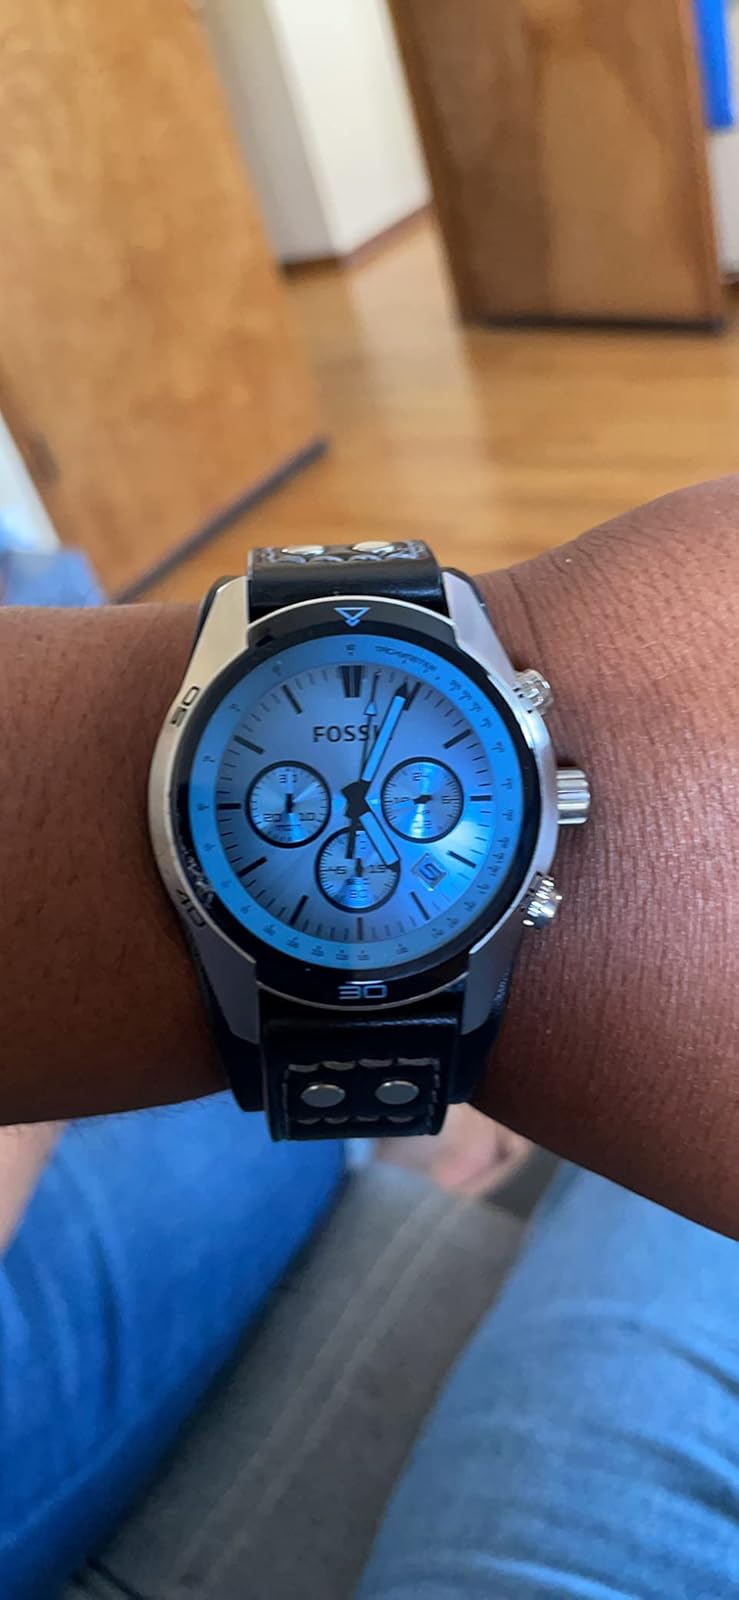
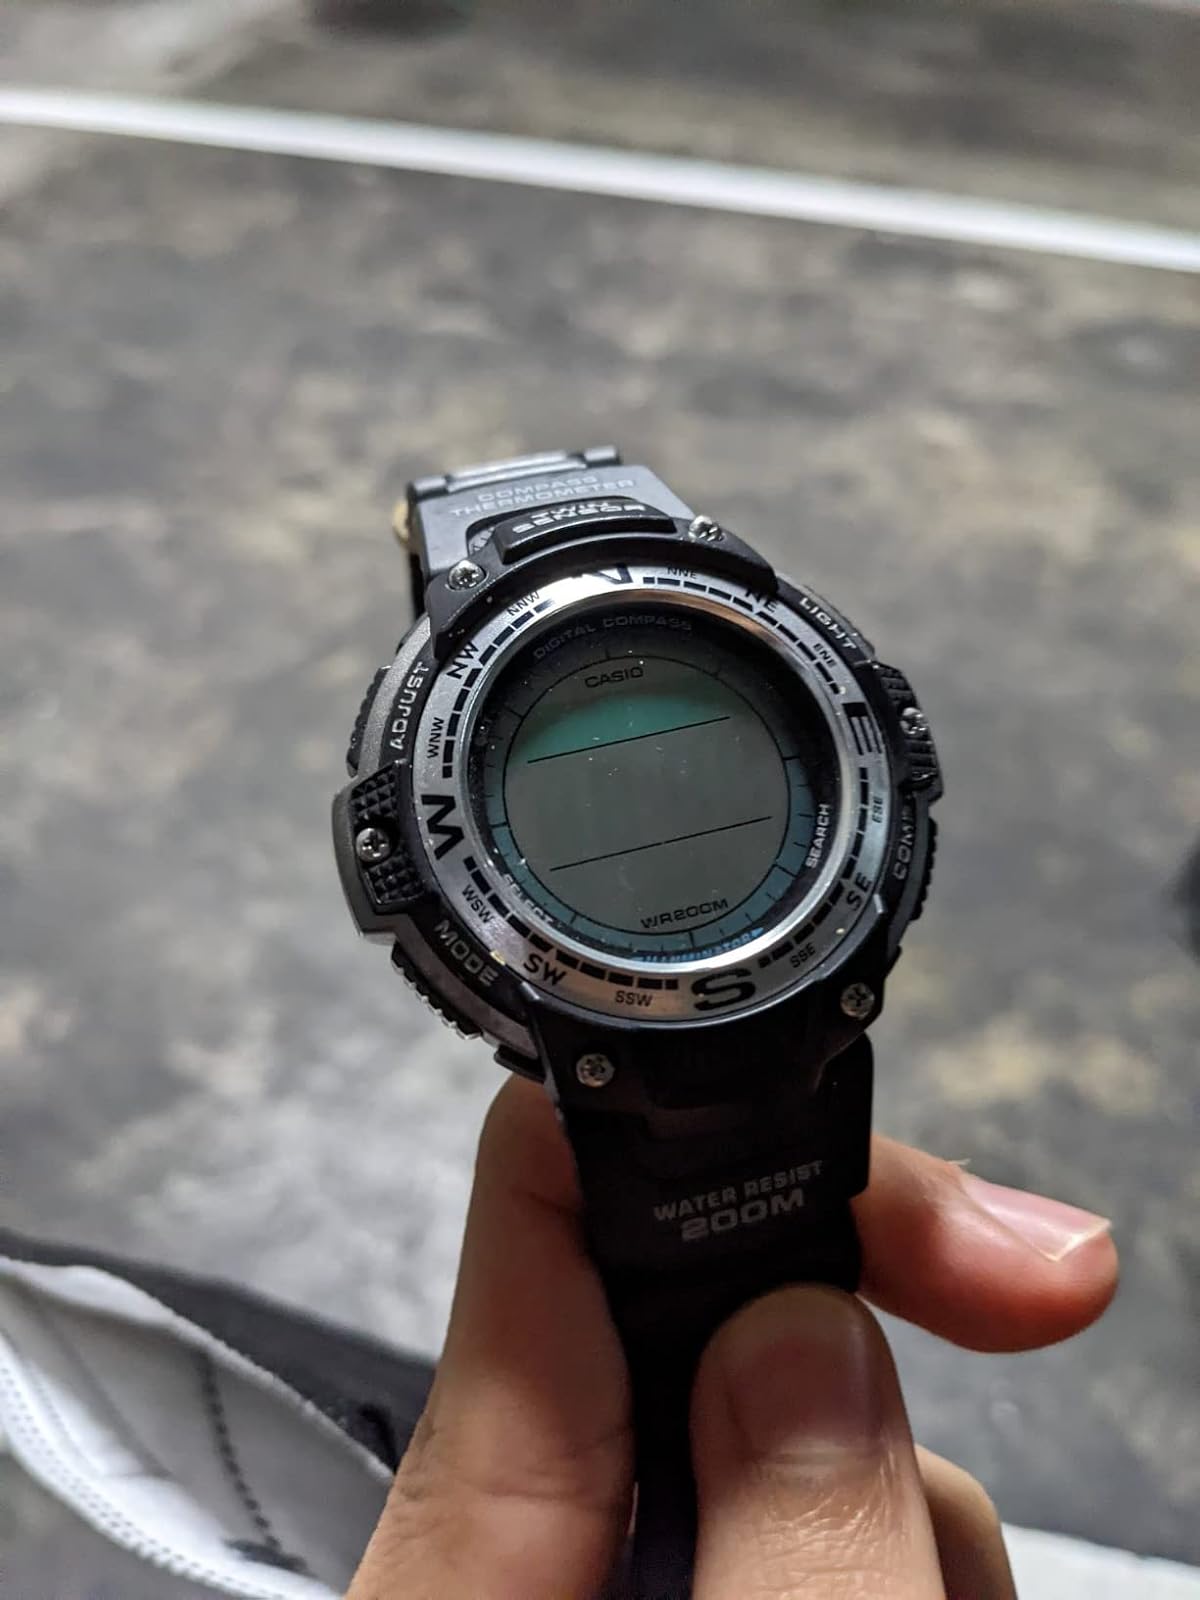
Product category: accessories_watch
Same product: no